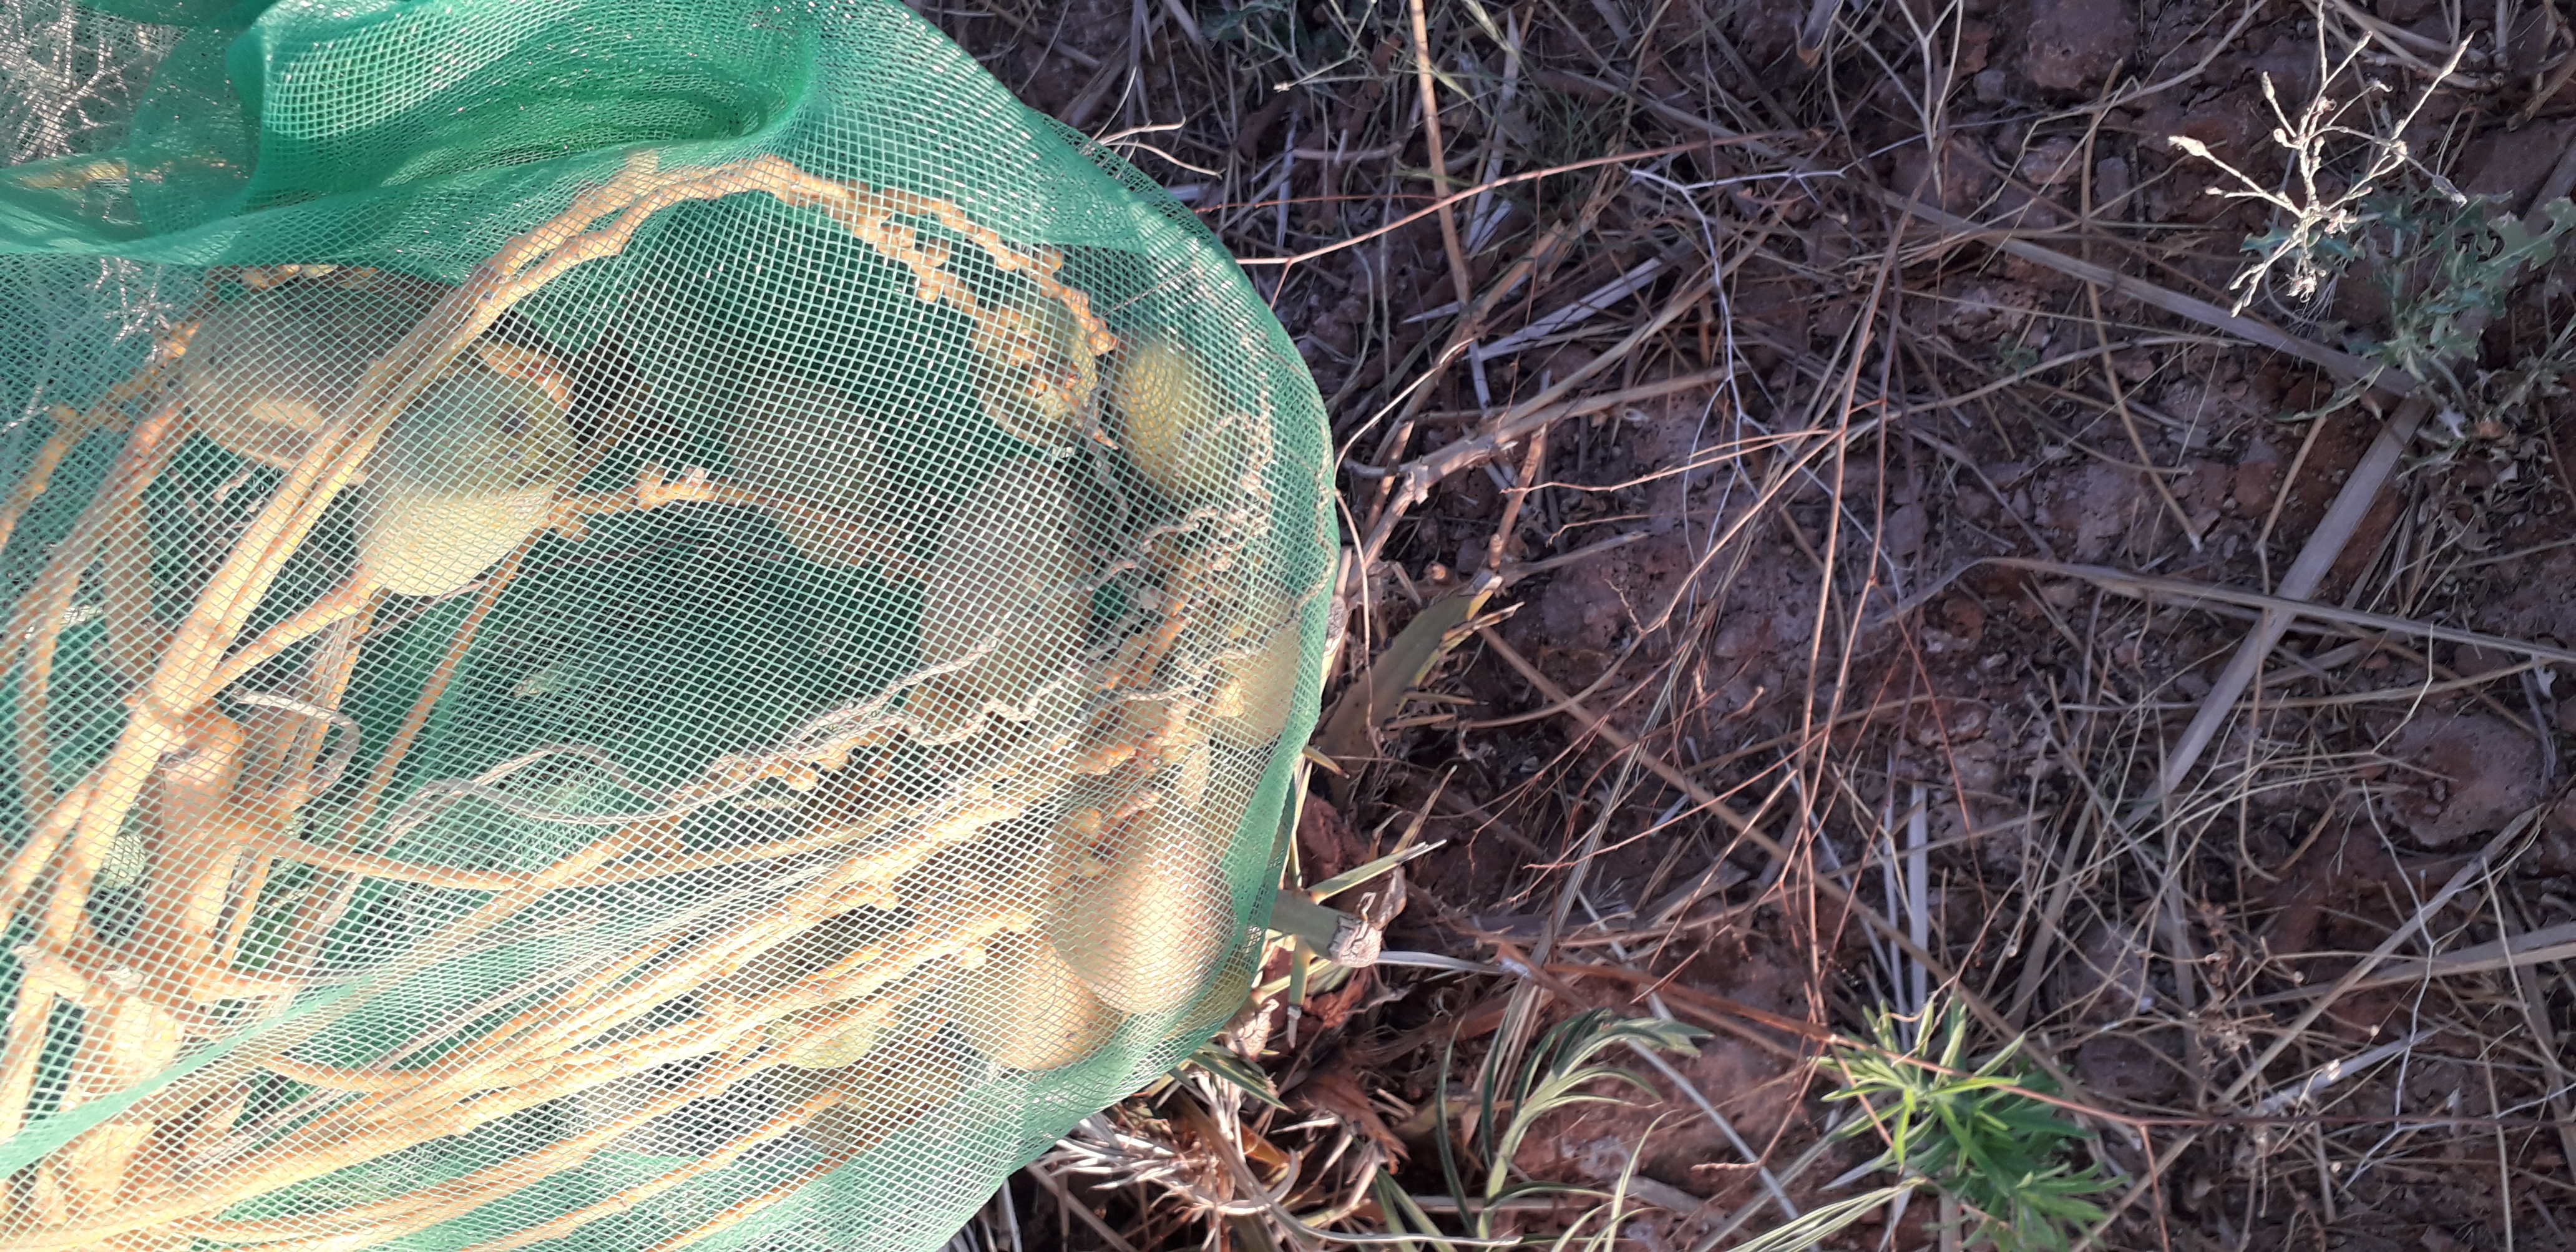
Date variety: Boumajhoul